Jean-Michel Mension

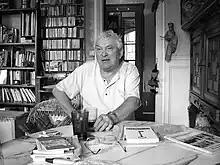
Jean-Michel Mension in 2004

Jean-Michel Mension (24 September 1934 – 6 May 2006) was a French radical active in the Lettrist International, from which he was expelled as "merely decorative", and the Ligue Communiste.